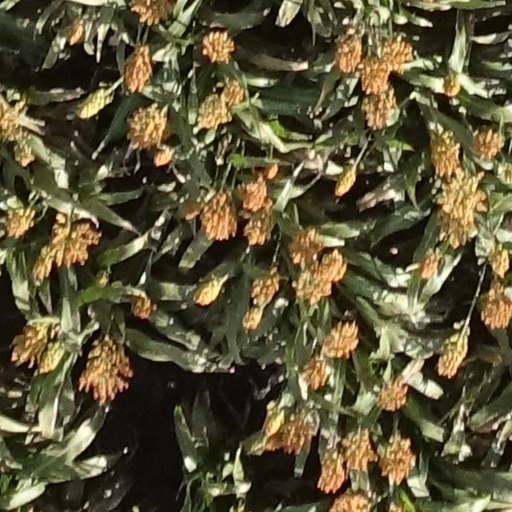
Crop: sorghum